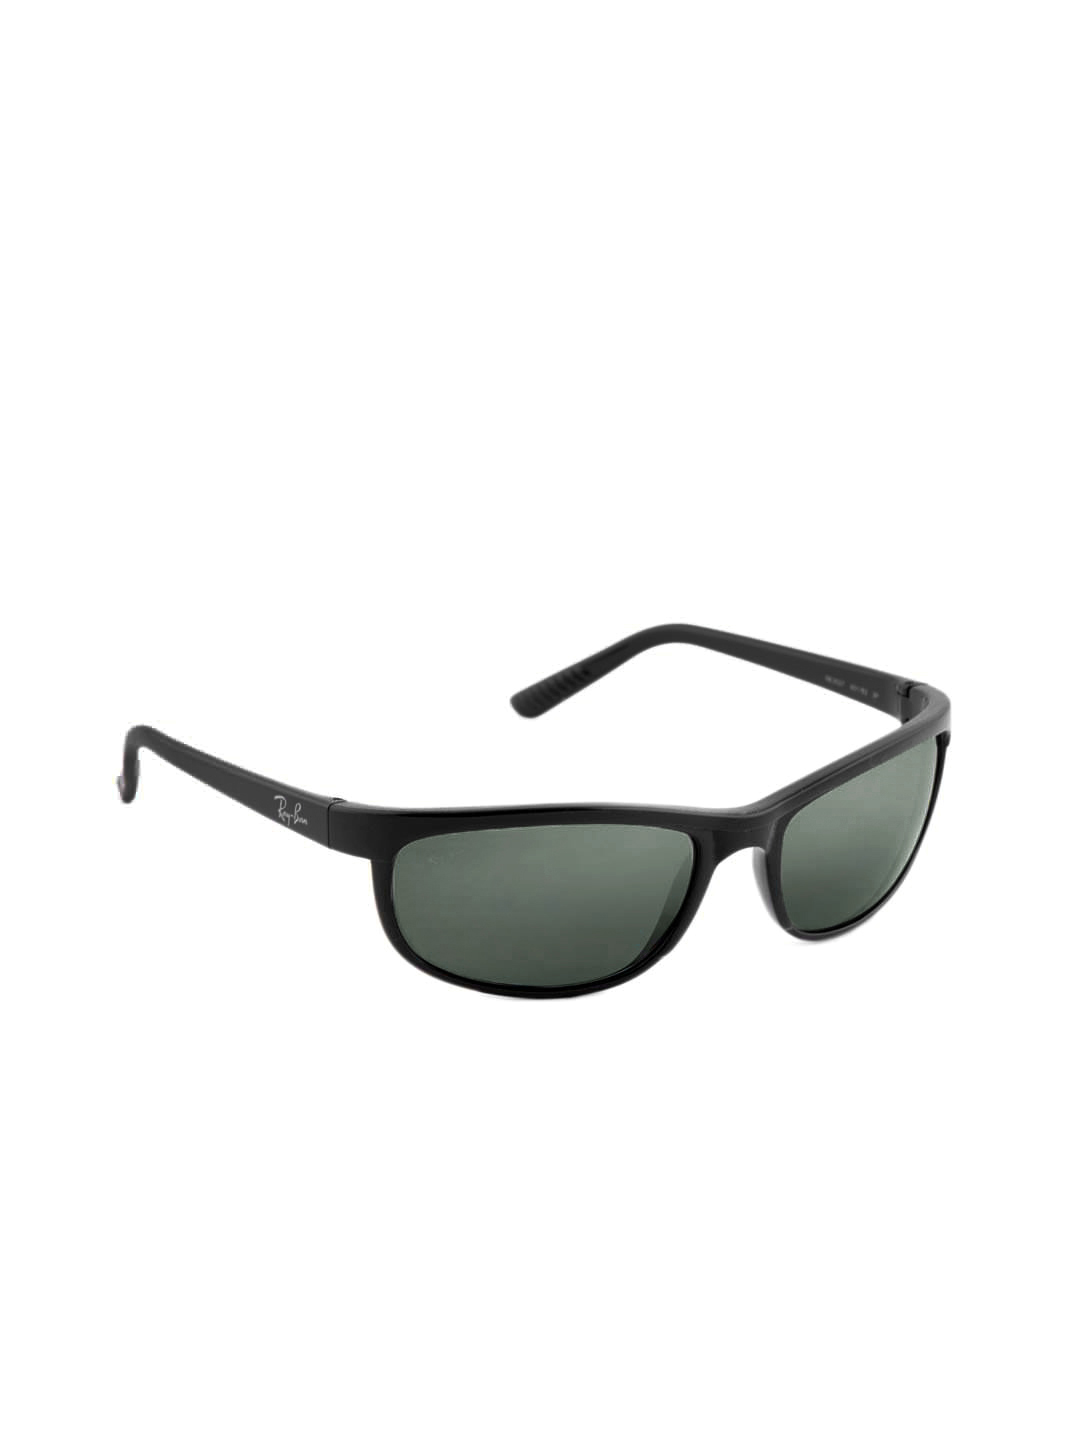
Ray-Ban Men Predator 2 Sunglasses
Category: Accessories / Eyewear / Sunglasses
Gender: Men
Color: Black
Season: Winter 2016
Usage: Casual